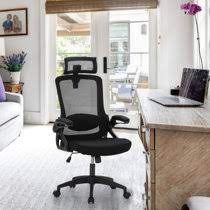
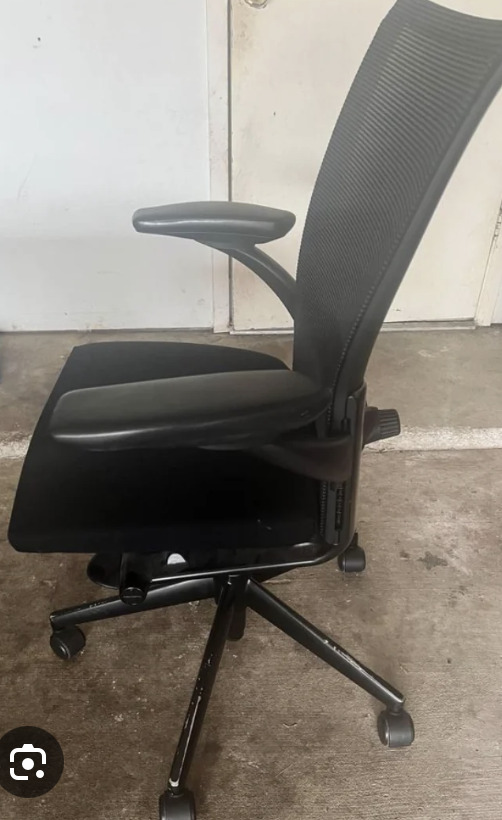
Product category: items_chair
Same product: no